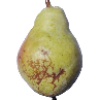
Label: pear_williams